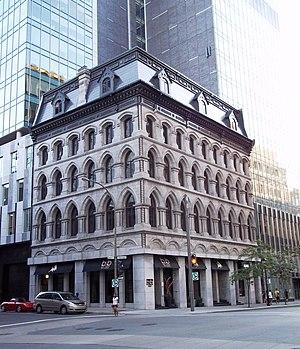
Immeuble Wilson Chambers, 500-510, rue McGill, Montréal info
Voici la liste des lieux historiques nationaux du Canada situé dans l'agglomération de Montréal. En mars 2011, on compte 57 lieux historiques nationaux à Montréal, dont cinq sont administrés par Parcs Canada.
Cet article recense les lieux patrimoniaux de Montréal inscrit au répertoire des lieux patrimoniaux du Canada, qu'ils soient de niveau provincial, fédéral ou municipal.